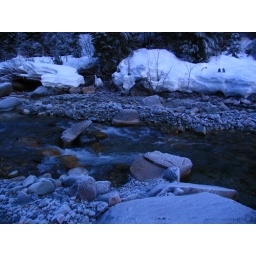
Very chilly in the valley bottom on this clear morning. Used crampons to cross the icy frosty rocks.